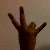
The image shows a hand gesture representing the number 7 in Indian Sign Language.